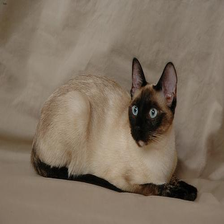
Species: cat
Breed: Siamese